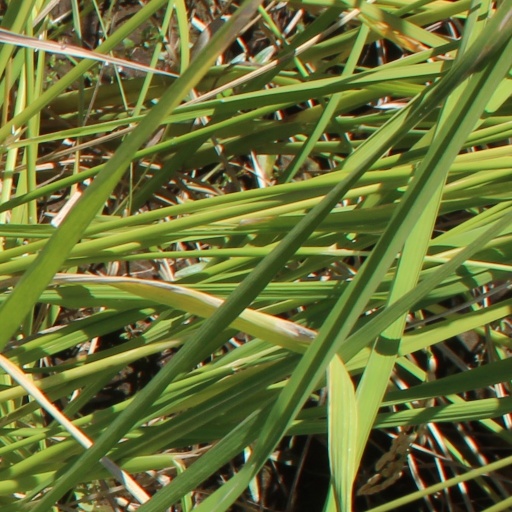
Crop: rice